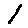
Label: 1